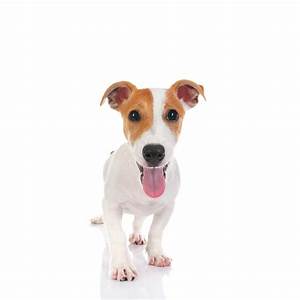
Label: dog